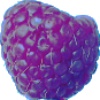
Label: Raspberry 1